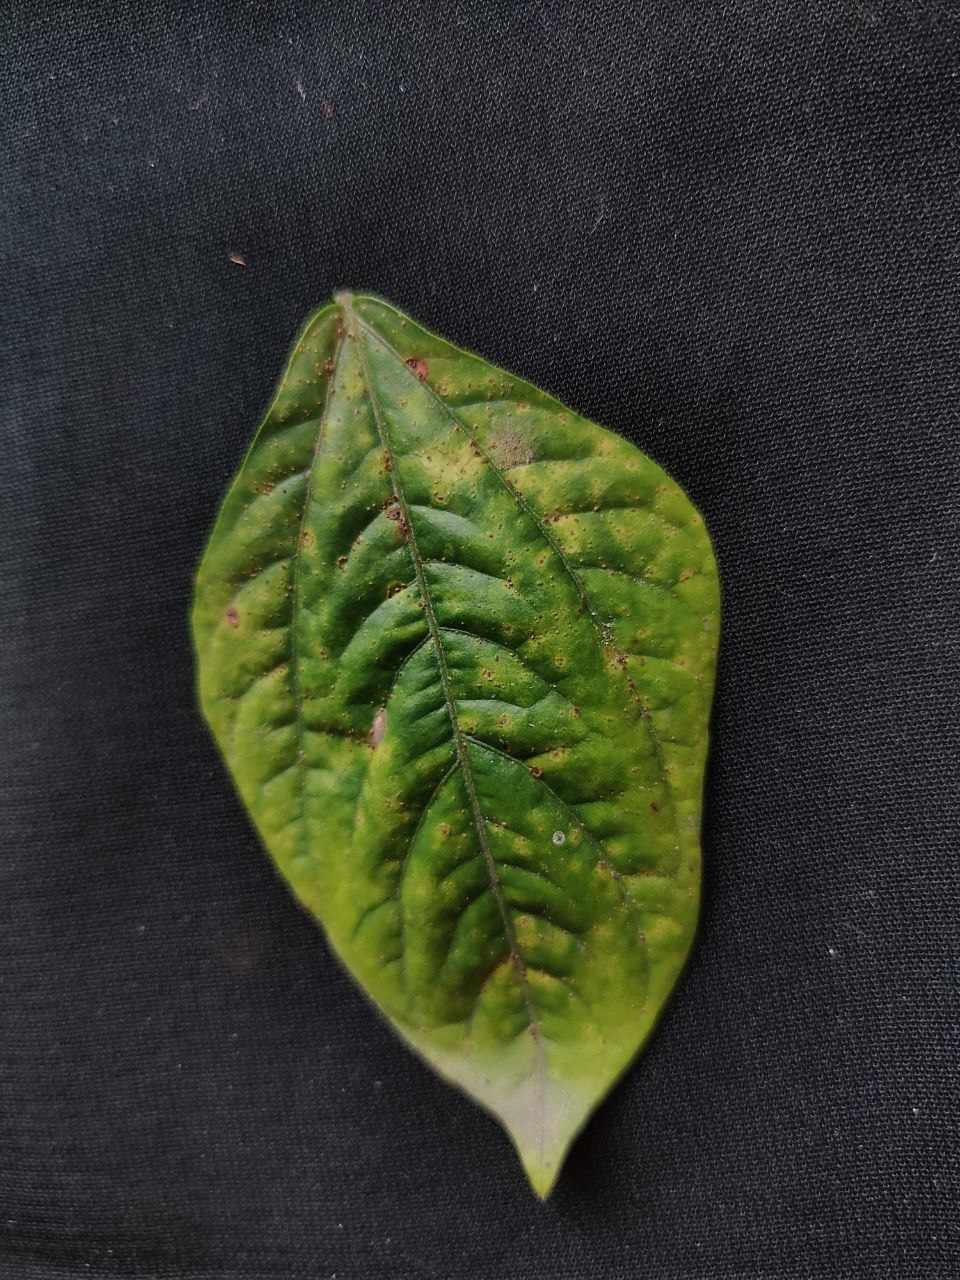
Crop: cowpea
Leaf condition: Septoria leaf spot